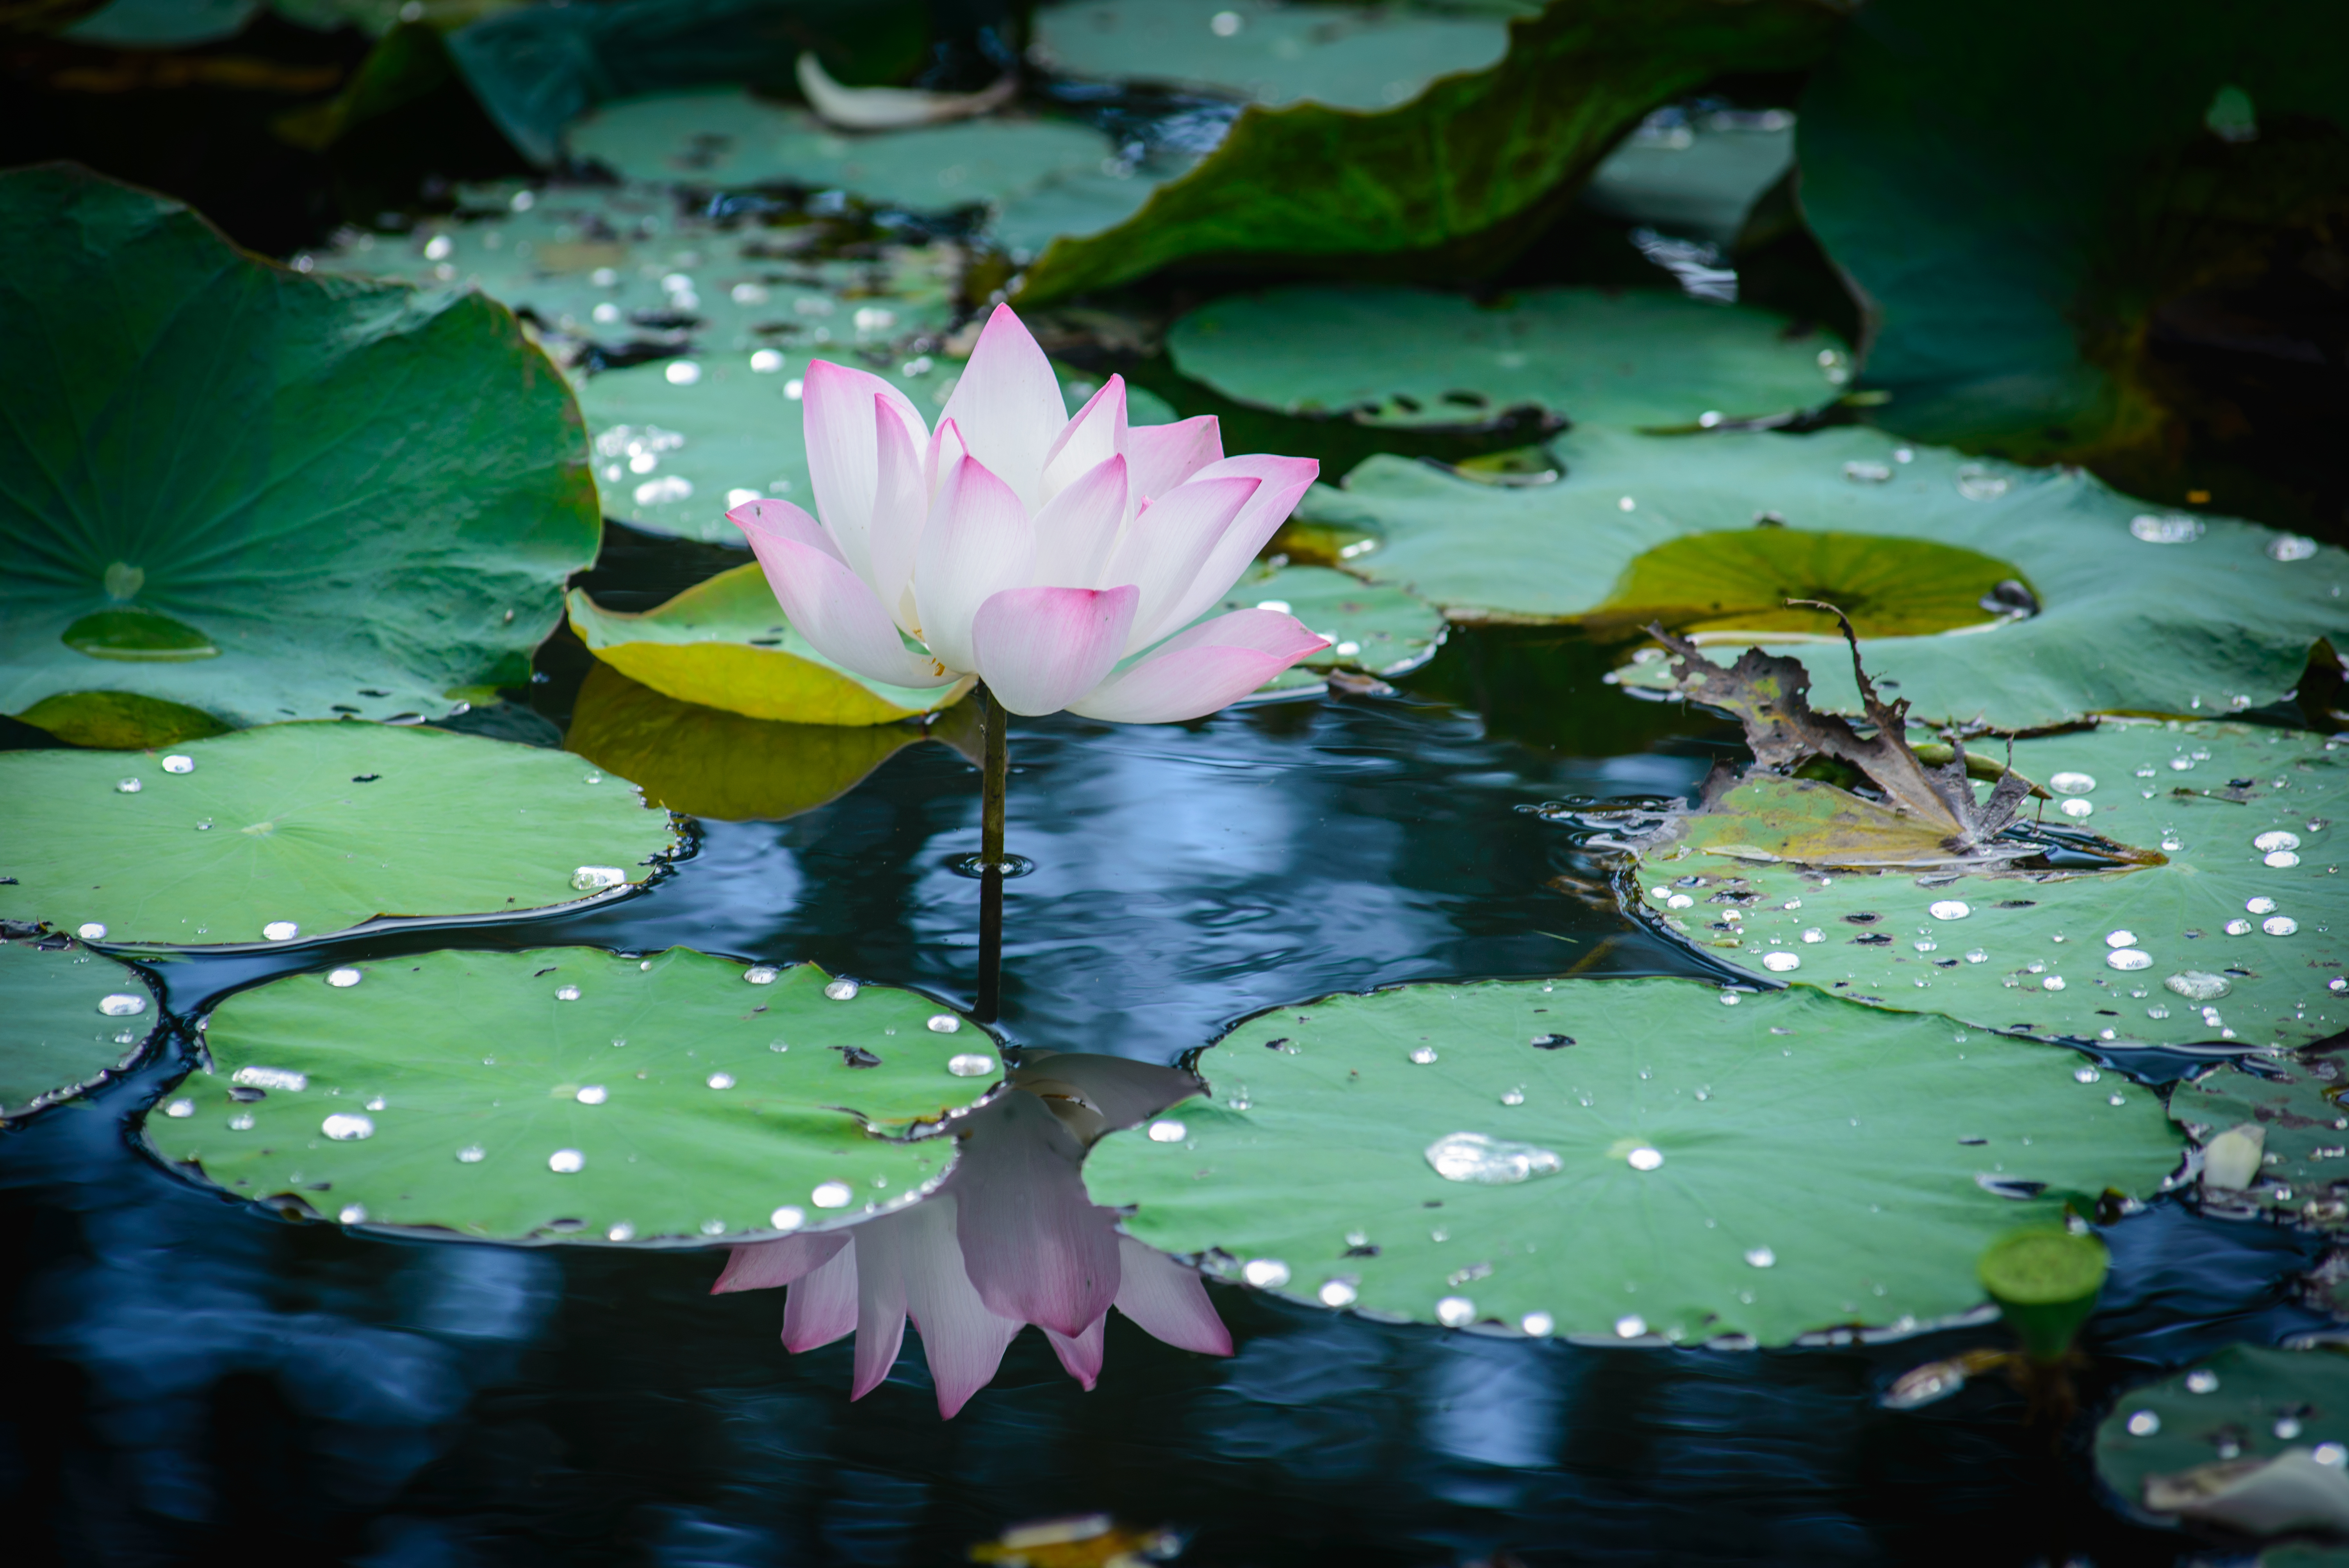
flower, lotus flower, pretty, beautiful, picturesque, fine, pleasant, nature, pink, tree, leaf, green, macro, water, plant, flora, sacred lotus, reflection, aquatic plant, lotus, lotus family, pond, petal, fish pond, flowering plant, proteales, plant stem, computer wallpaper